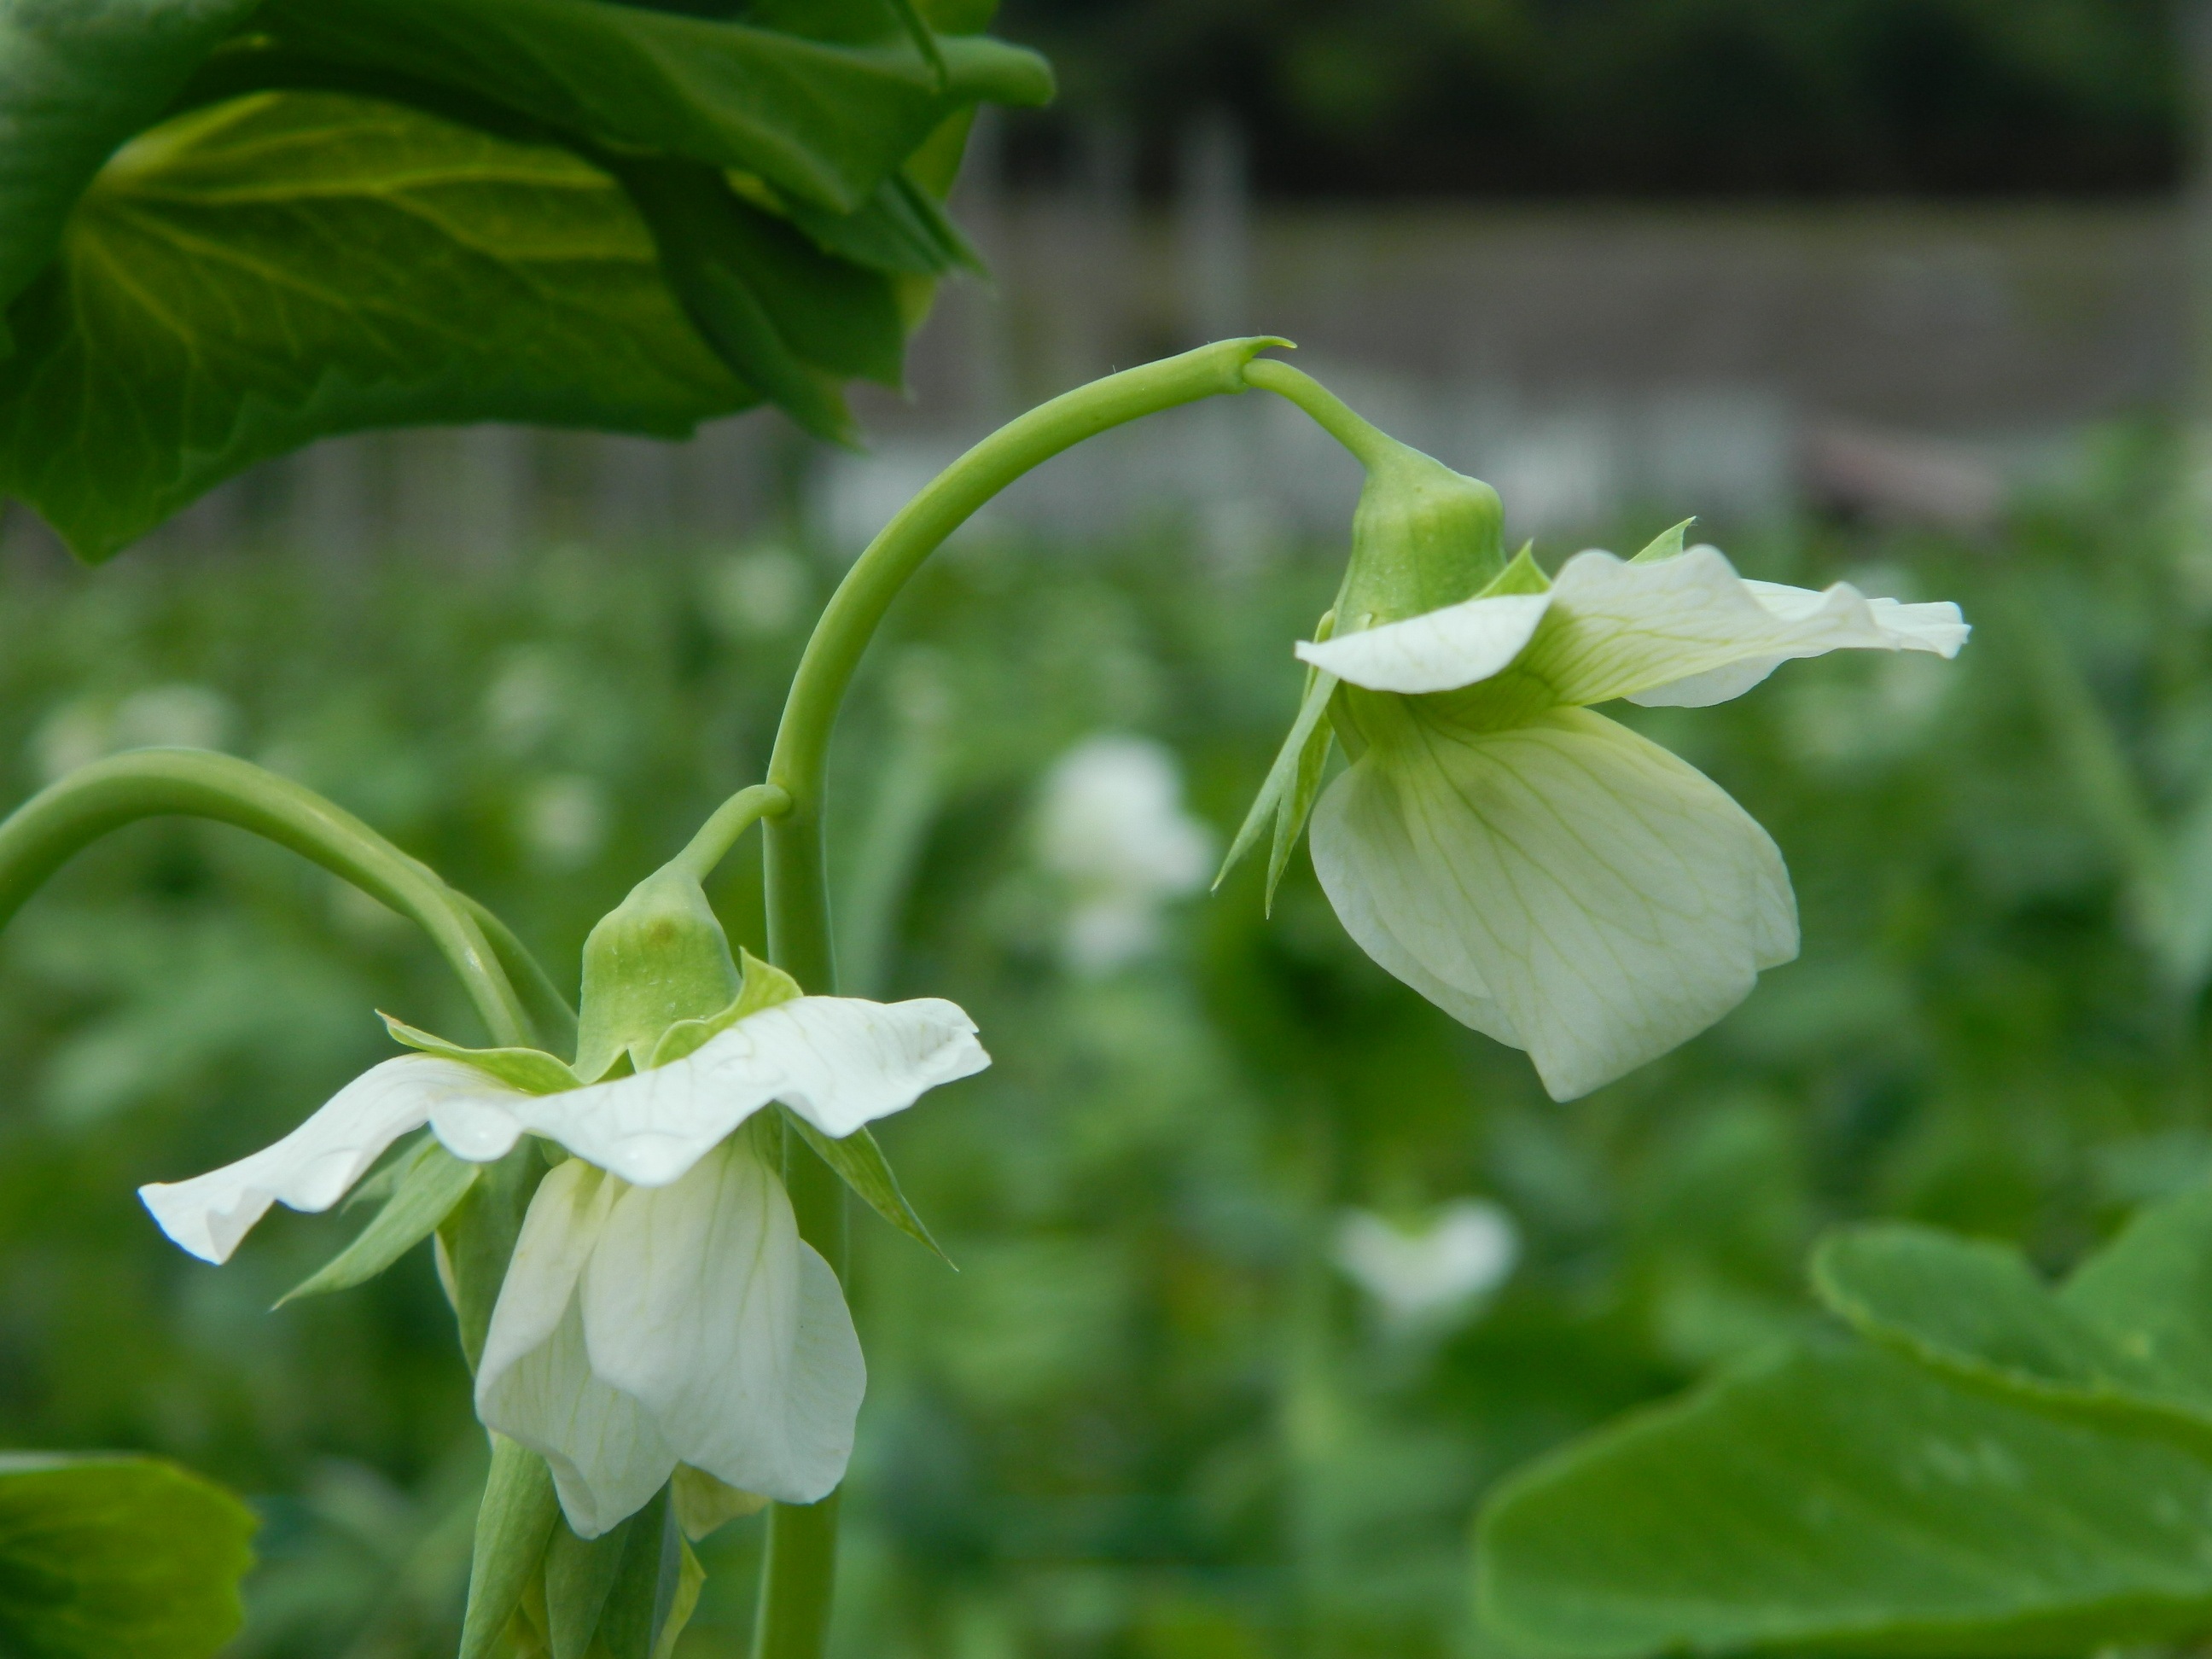
landscape, grass, plant, field, flower, orchard, food, green, botany, flora, wildflower, agricultural, cultivation, pea, vegetables, plantation, cultivate, flowering plant, land plant